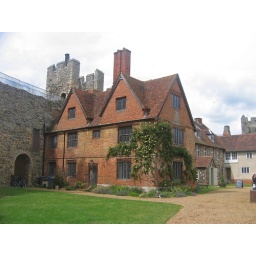
Buildings within curtain wall today. Foreground is original poorhouse from 1664.